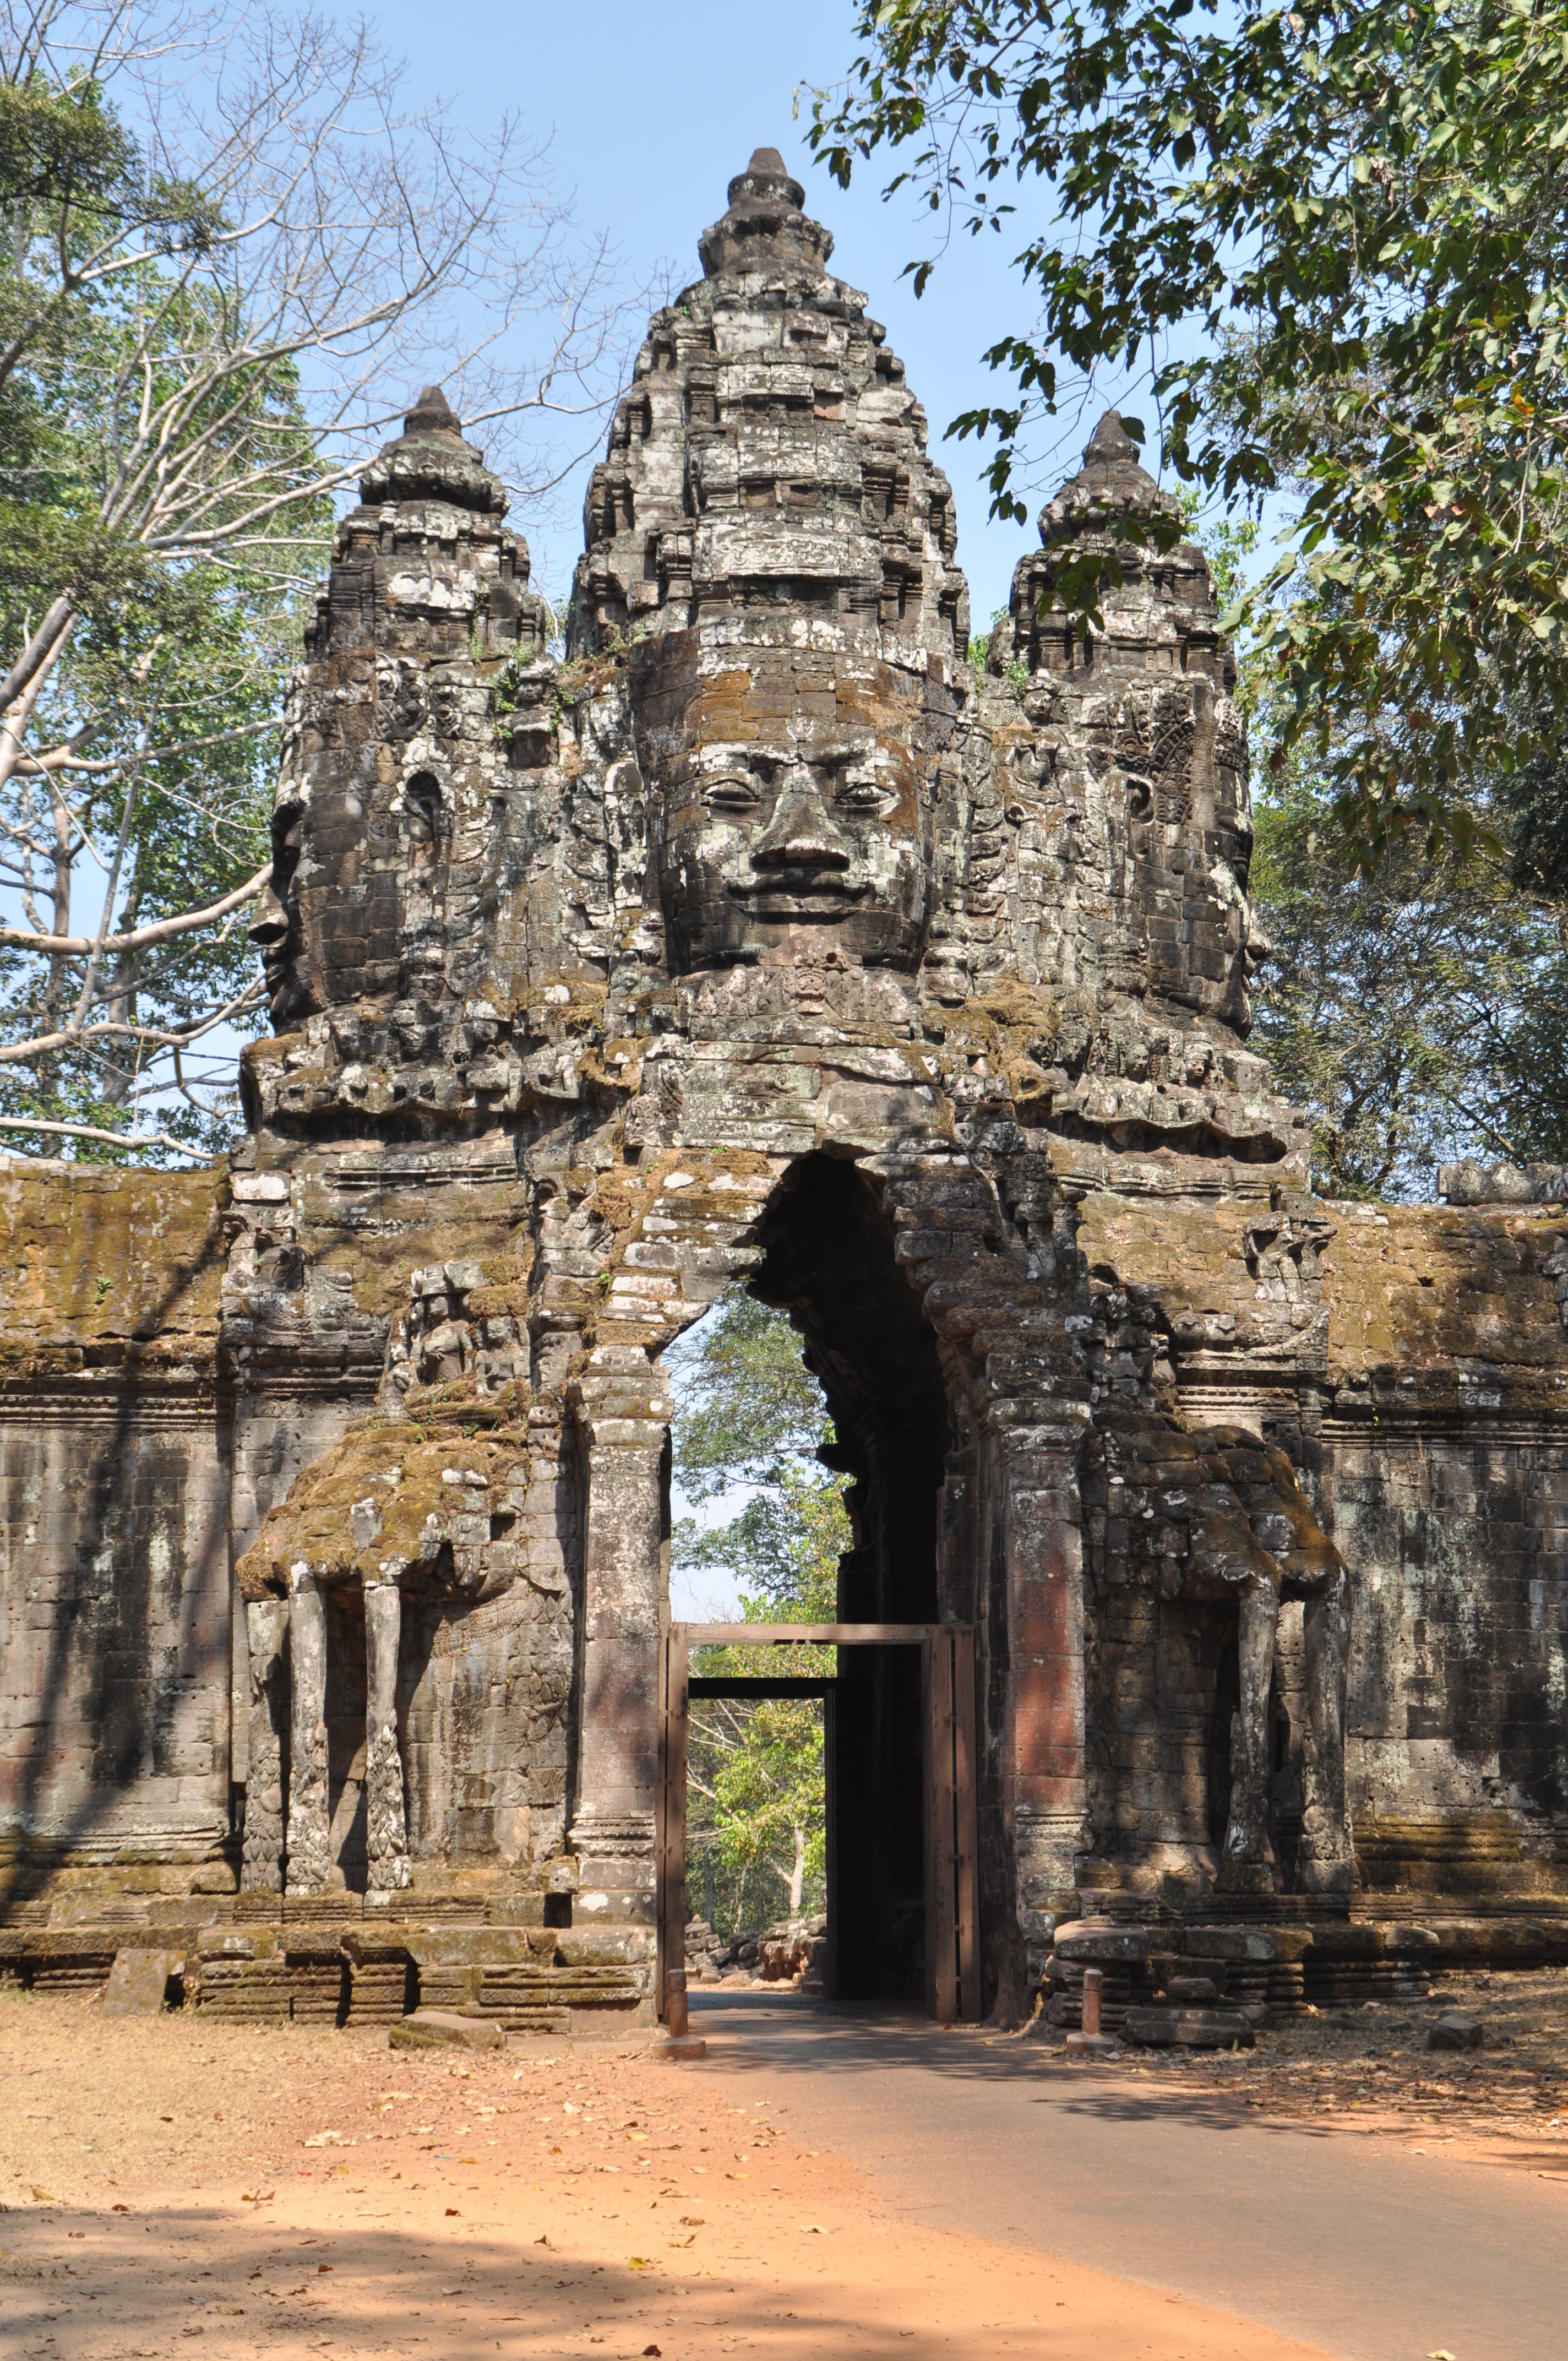
building, asia, place of worship, temple, ruins, cambodia, monastery, shrine, history, wat, angkor, khmer, hinduism, unesco world heritage site, temple complex, hindu temple, historic site, ancient history